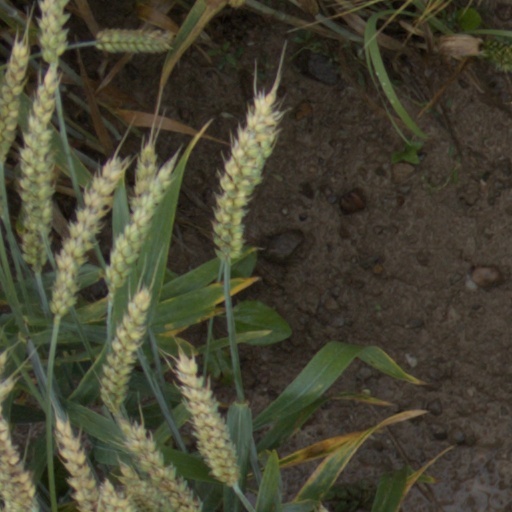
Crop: wheat